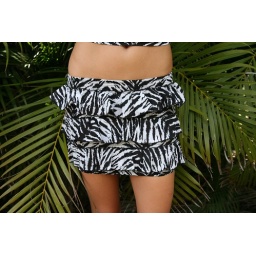
Gigi in black tiger